Horus name

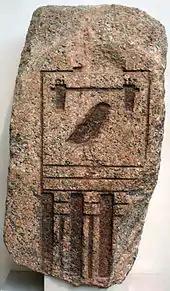
A granite fragment with Khufu's horus name "Medjedu" on it.

The symbolic meaning of the Horus name is still disputed. It seems obvious, at least, that the name of a king was addressed straight to the deity on top of the serekh. In most cases it was the falcon of the god Horus. This is based on the Egyptian tradition and belief that a living king was commonly the herald and earthly representative of Horus. A good example is the name of 2nd Dynasty king Raneb. His name was written with the sign of the sun ("Râ") and the sign of a basket ("néb"). Altogether, the name reads "Lord of the sun of Horus", thus integrating Horus as the royal patron into the king's name. Scholars point to the symbolic and expressive strength of the Horus falcon: hovering high in the sky, stretching out his wings widely and seemingly looking over all of Egypt, this heraldic animal represented omnipresence and an outstretching power. Additionally, the names of early dynasty kings show, when translated, an astonishing aggressiveness, which clearly expresses the wish of Egyptian kings to be untouchable and undefeatable, thanks to the god Horus. During the 2nd Dynasty, the serekh names of the kings reveal a rather peace-seeking nature, expressing the wish of the pharaohs to rule over an unwavering world full of order and harmony: the epitheton of the Horus name of King Sekhemib, "Per-en-ma'at" (meaning "he who achieves Ma'at"), is the clearest early expression of this. As already mentioned, most Egyptian kings favored Horus as their dynastic name patron.